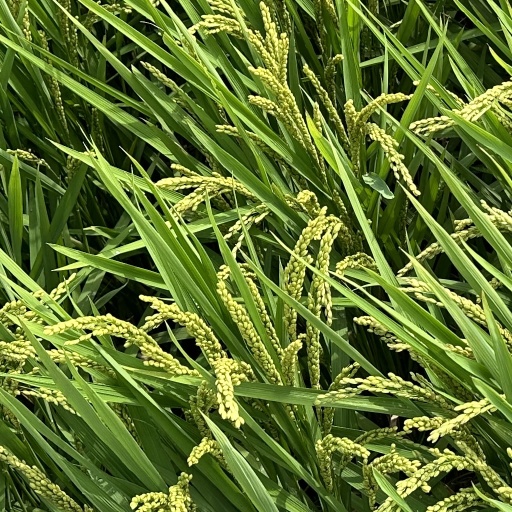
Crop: rice